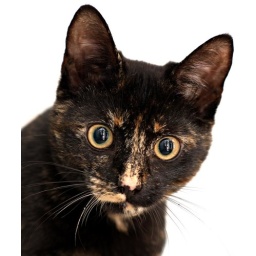
Yep, thats water drops on her whiskers...she's been dipping in the sink again....